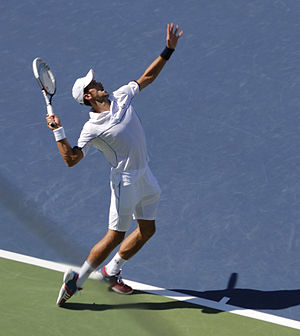
US Open-mesterskabet i herresingle / Finaler
Novak Djokovic er den seneste spiller, der har vundet mesterskabet tre gange.
Herresinglemesterskabet ved US Open i tennis er afviklet hvert år siden 1881. De første mange år til og med 1967 under navnet US National Championships, hvor mesterskabet var forbeholdt amatører. Siden 1968 har turneringen været åben, så både professionelle og amatører kan deltage. Siden 1925 har mesterskabet haft status som grand slam-turnering, og siden 1987 har det været afviklet som årets sidste grand slam-turnering.